Answer in natural language. Considering the relative positions, where is black lshaped countertop with respect to dark cave wall decor photo? Choose between the following options: right or left
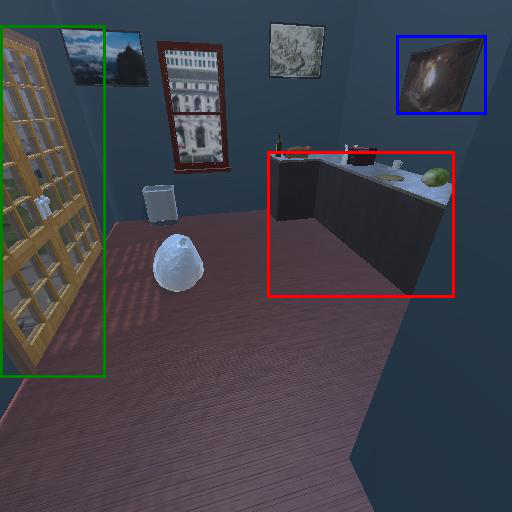
<answer>left</answer>